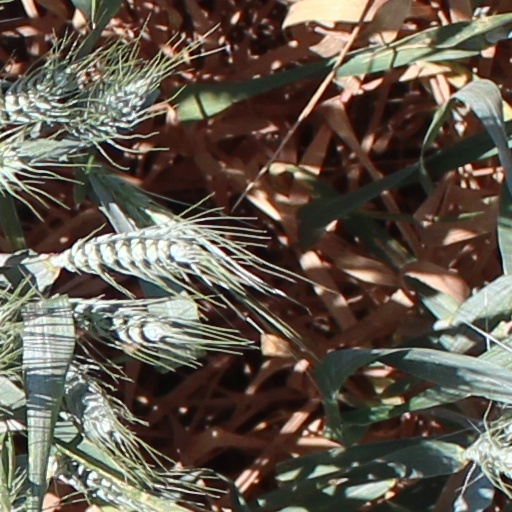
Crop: wheat